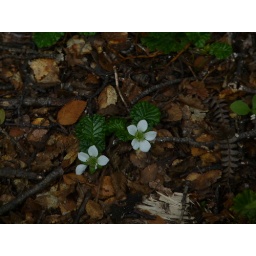
Haberton Estancia Strawberry flowers Rubus geoides in Tierra del Fuego forest